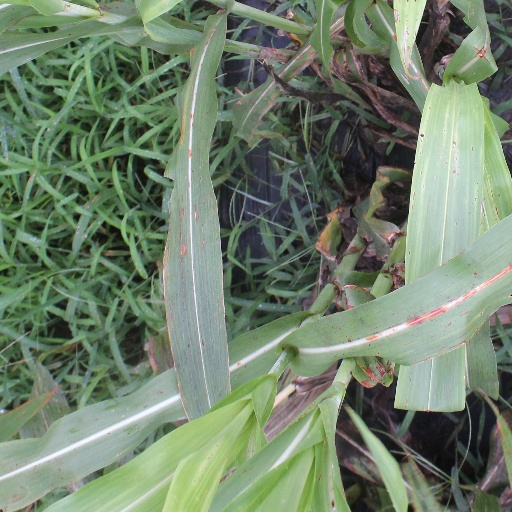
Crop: sorghum